Aircraft in fiction

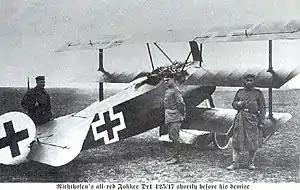
Fokker Dr.I

The North American F-86 Sabre appears in the 1956 novel "The Hunters" by James Salter, and the "1958 film of the same name", set in Korea, features North American F-86 Sabres.